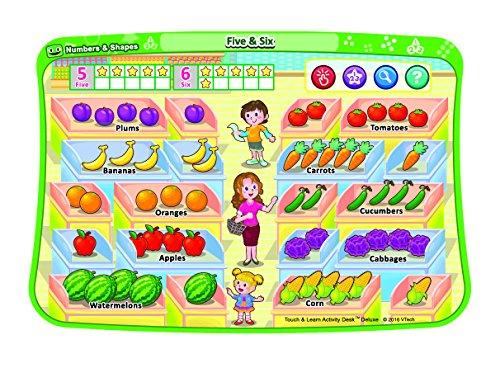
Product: VTech Touch and Learn Activity Desk Deluxe Expansion Pack - Numbers and Shapes
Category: Toys & Games | Kids' Electronics | Electronic Learning Toys
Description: Add to the fun and learning of the Touch and Learn Activity Desk Deluxe; expansion cards for the Touch and Learn Activity Desk Deluxe.
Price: $14.54
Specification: ProductDimensions:0.3x2.3x2inches|ItemWeight:7ounces|ShippingWeight:12.8ounces(Viewshippingratesandpolicies)|DomesticShipping:ItemcanbeshippedwithinU.S.|InternationalShipping:ThisitemcanbeshippedtoselectcountriesoutsideoftheU.S.LearnMore|ASIN:B01CIHHWE4|Itemmodelnumber:80-221100|Manufacturerrecommendedage:24months-4years